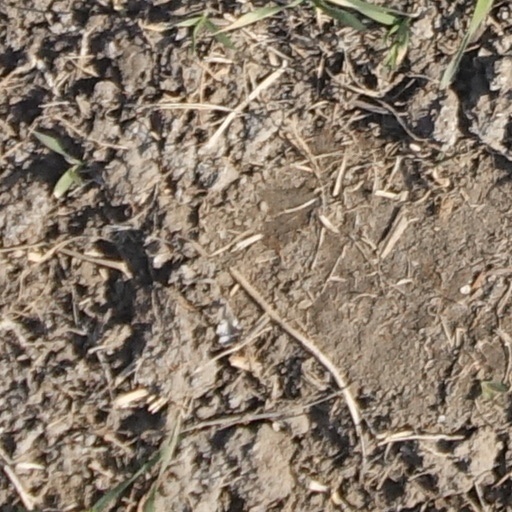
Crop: wheat